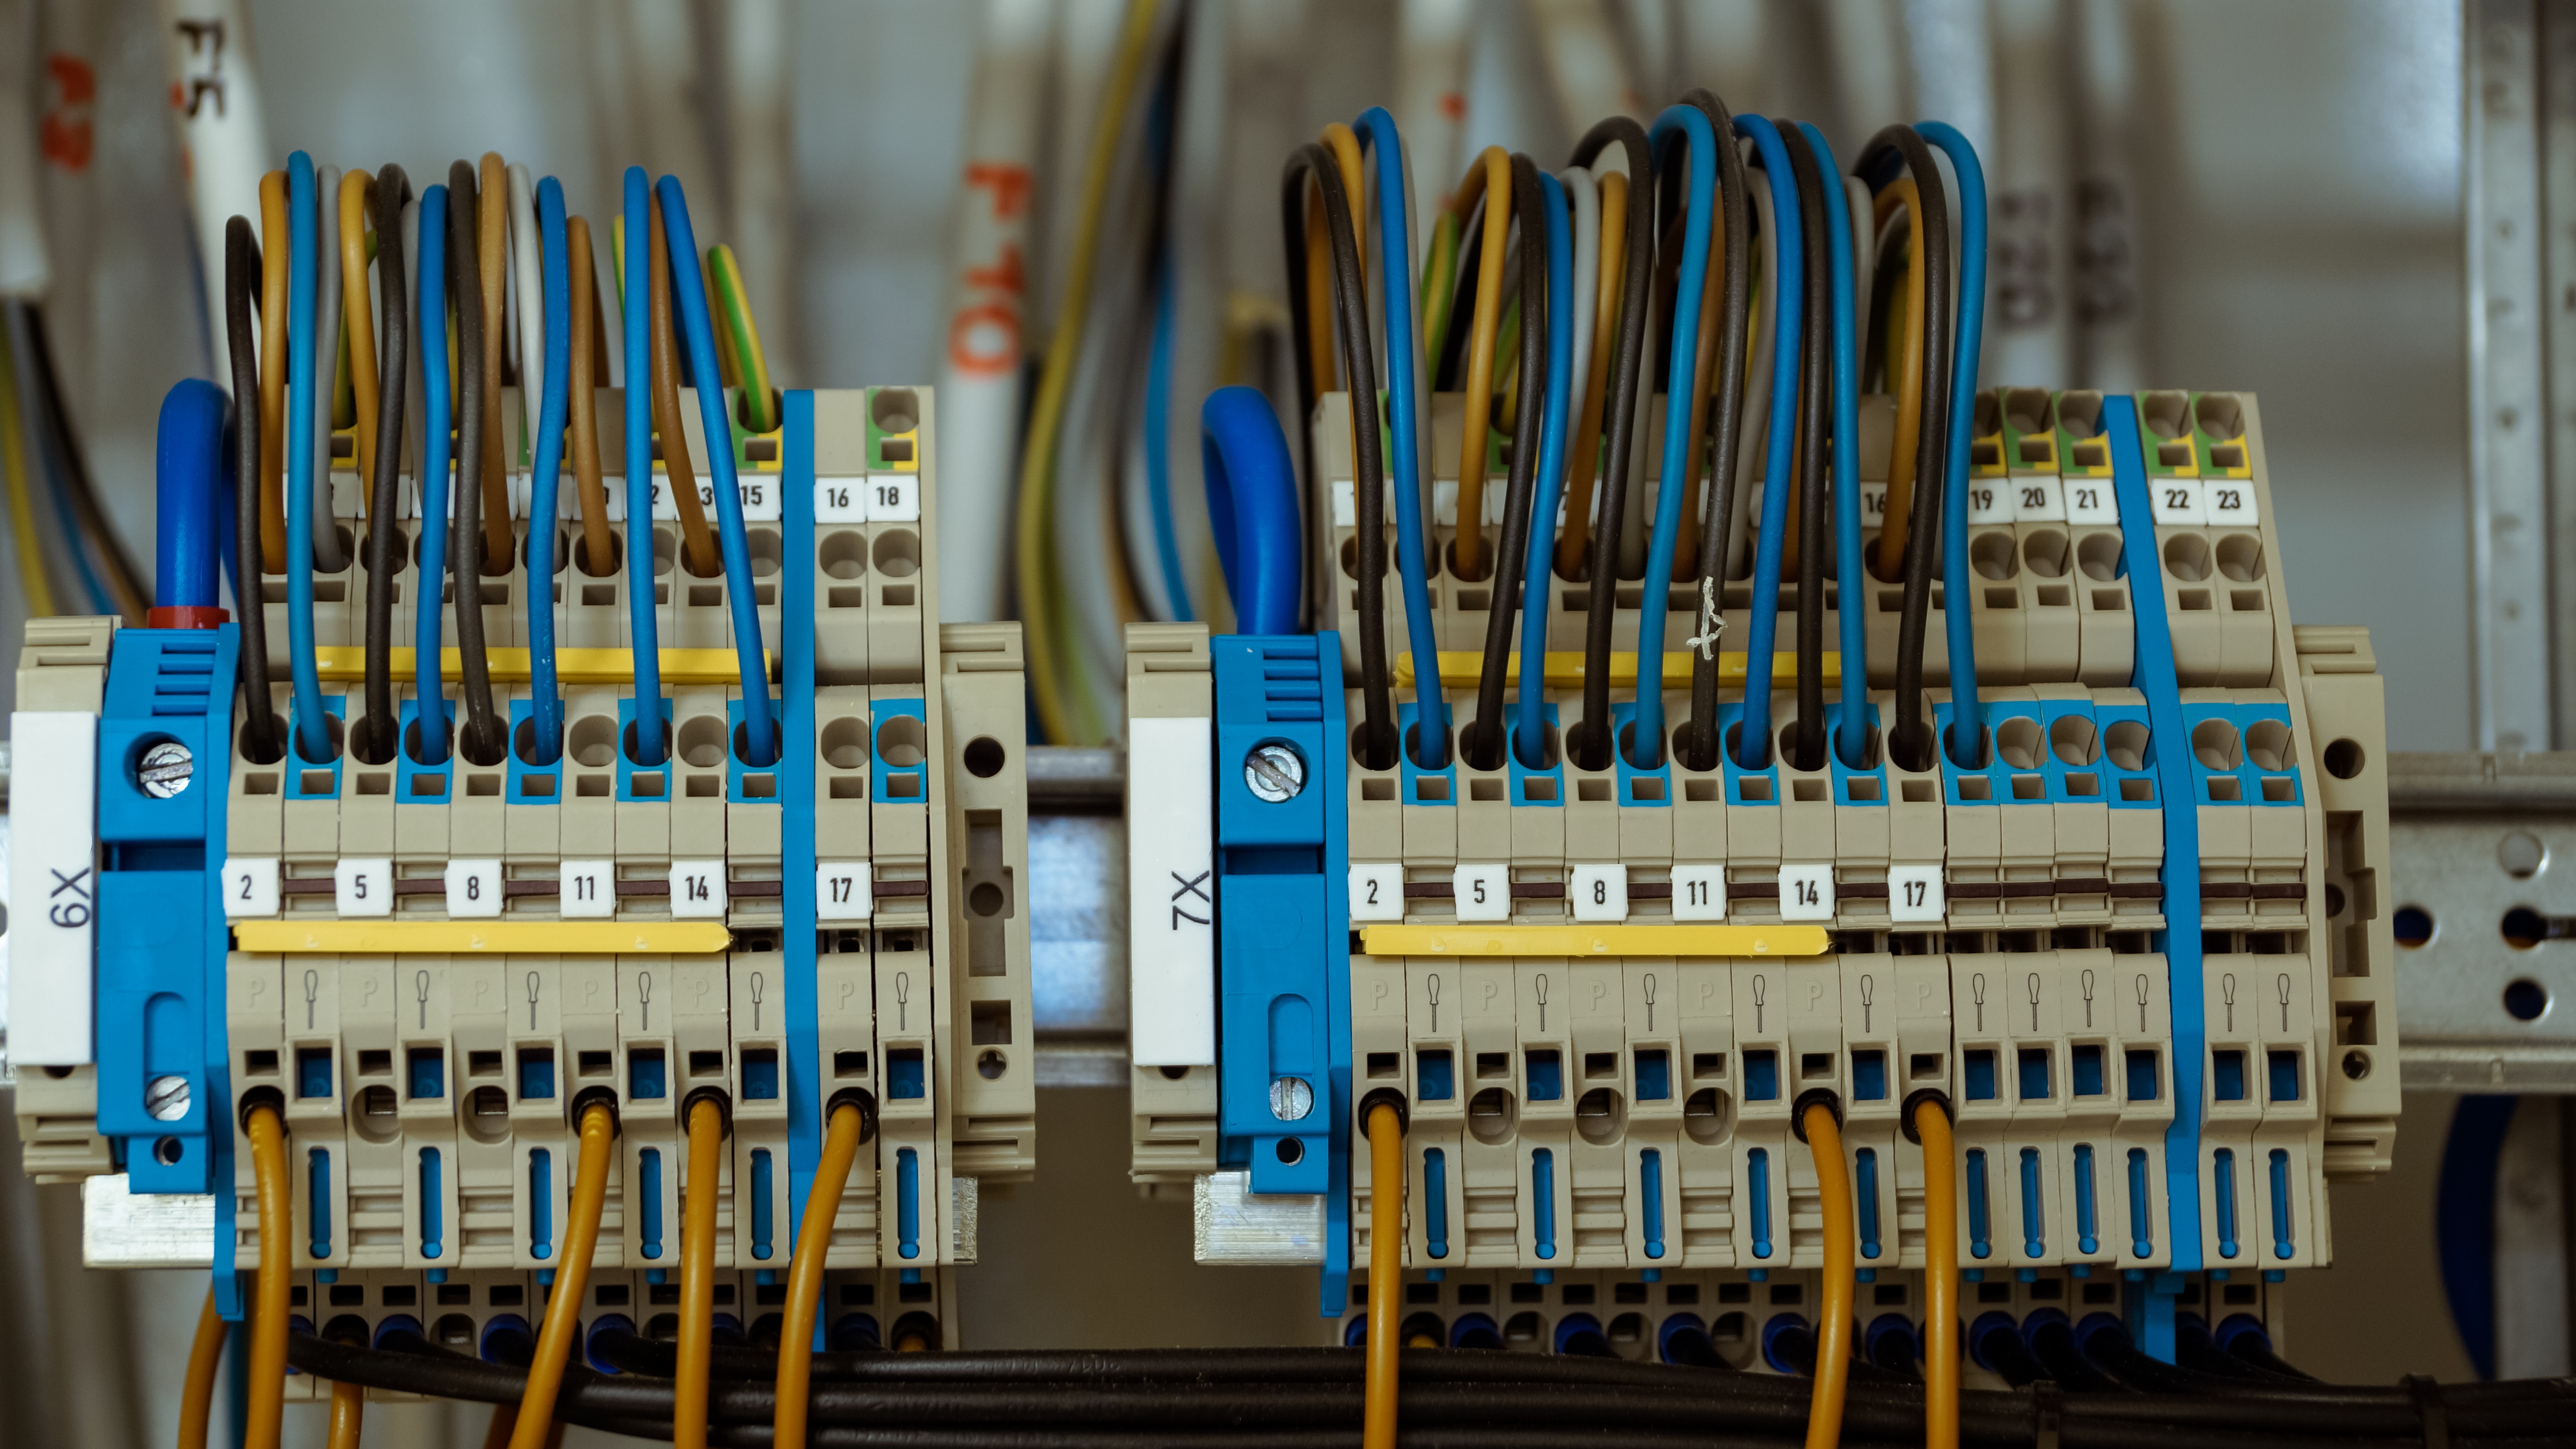
wire, electrical, machine, electricity, energy, switch, manufacturing, current, power, installation, cables, distribution, electric, connection, network, circuit, wiring, electrician, fuse, electrical engineering, electrical wires, electrical wiring, electrical supply